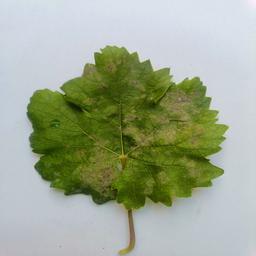
Label: Powdery Mildew